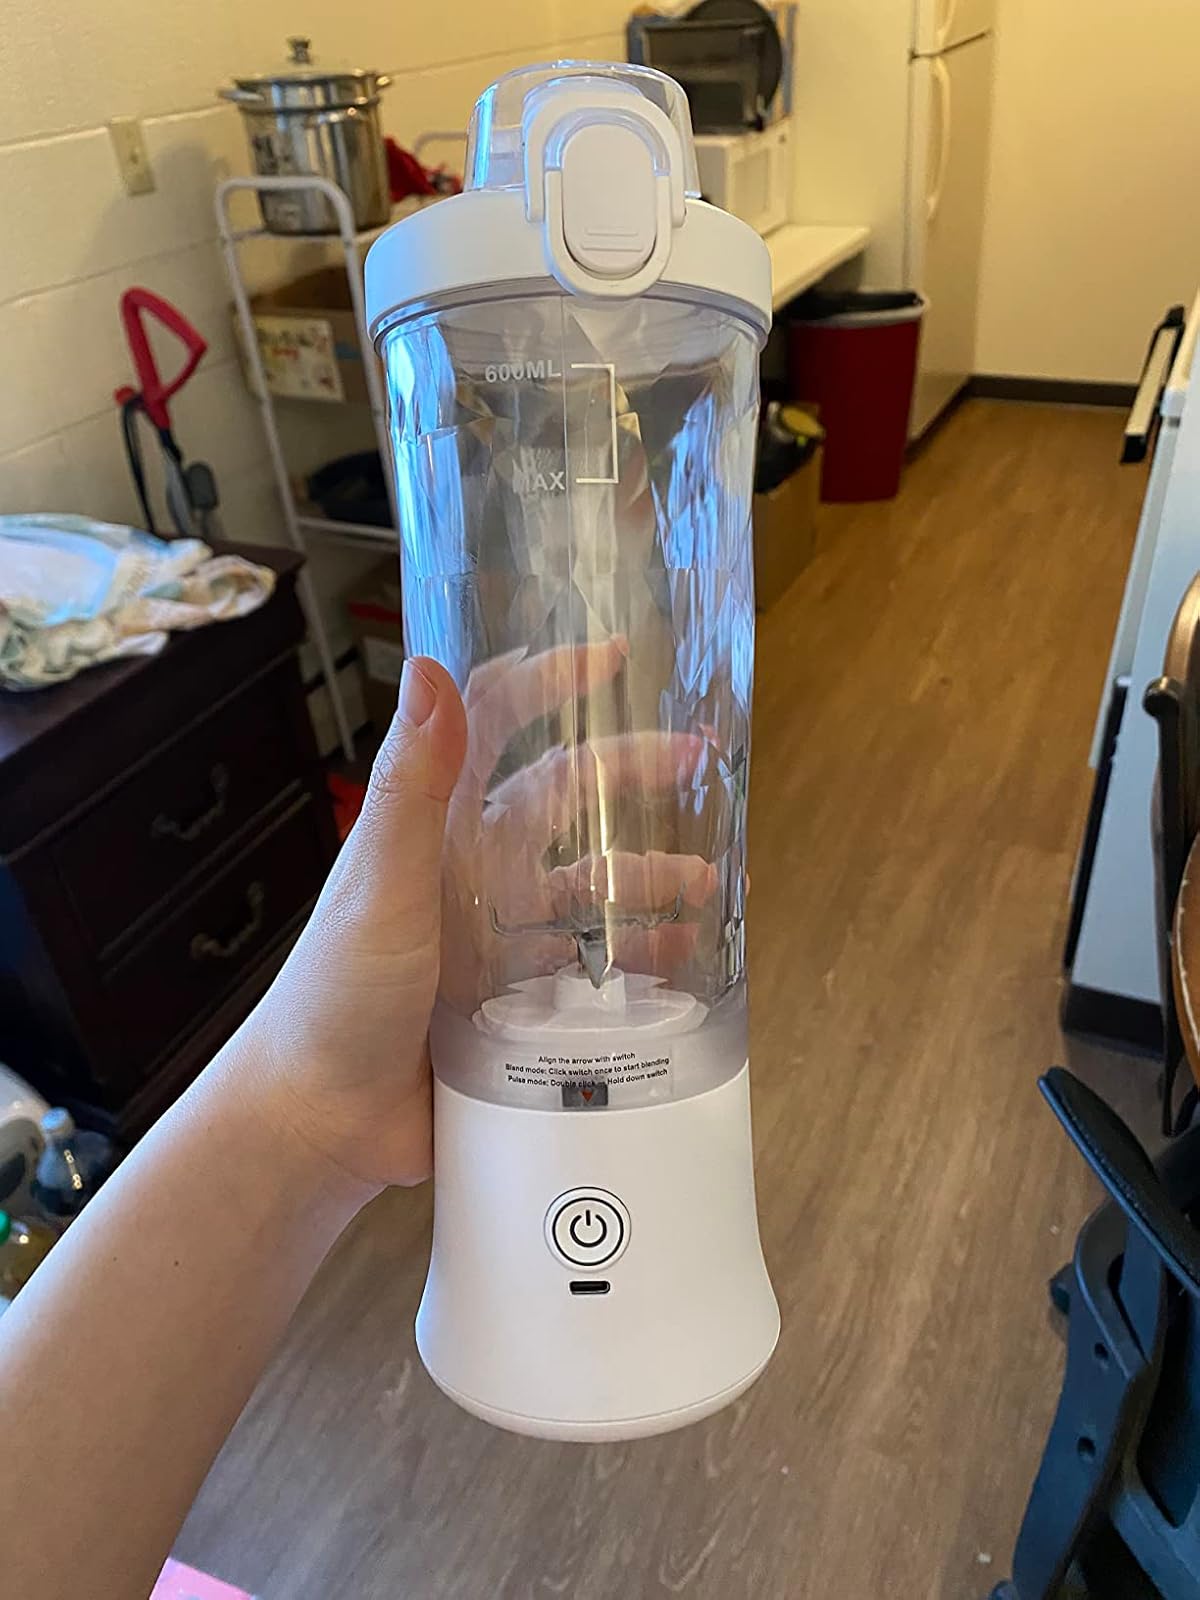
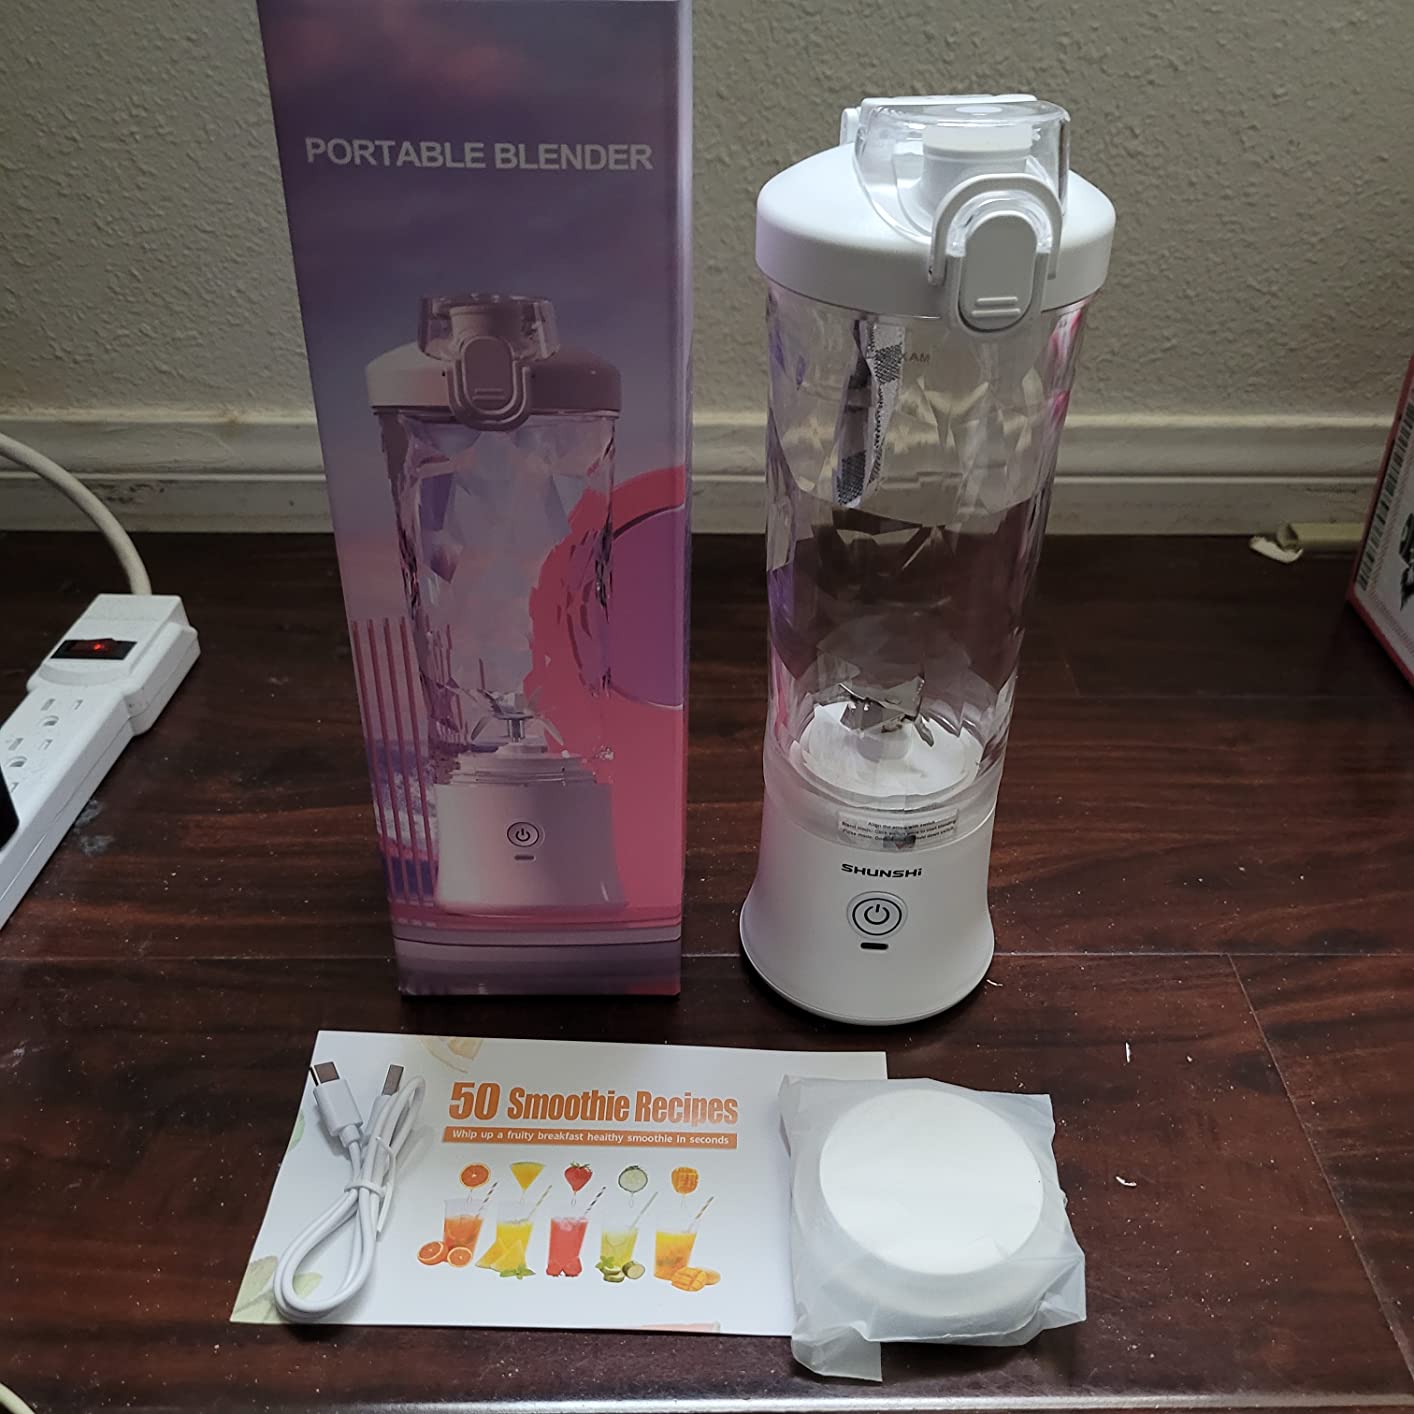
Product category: items_blender
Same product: yes